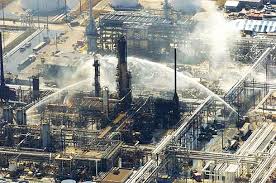
Label: urban_fire